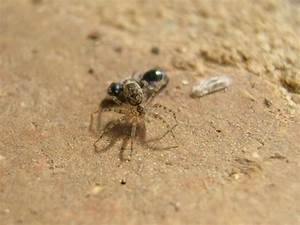
Label: ragno